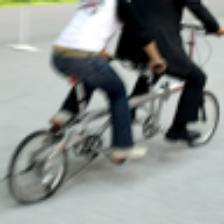
Label: NonHuman